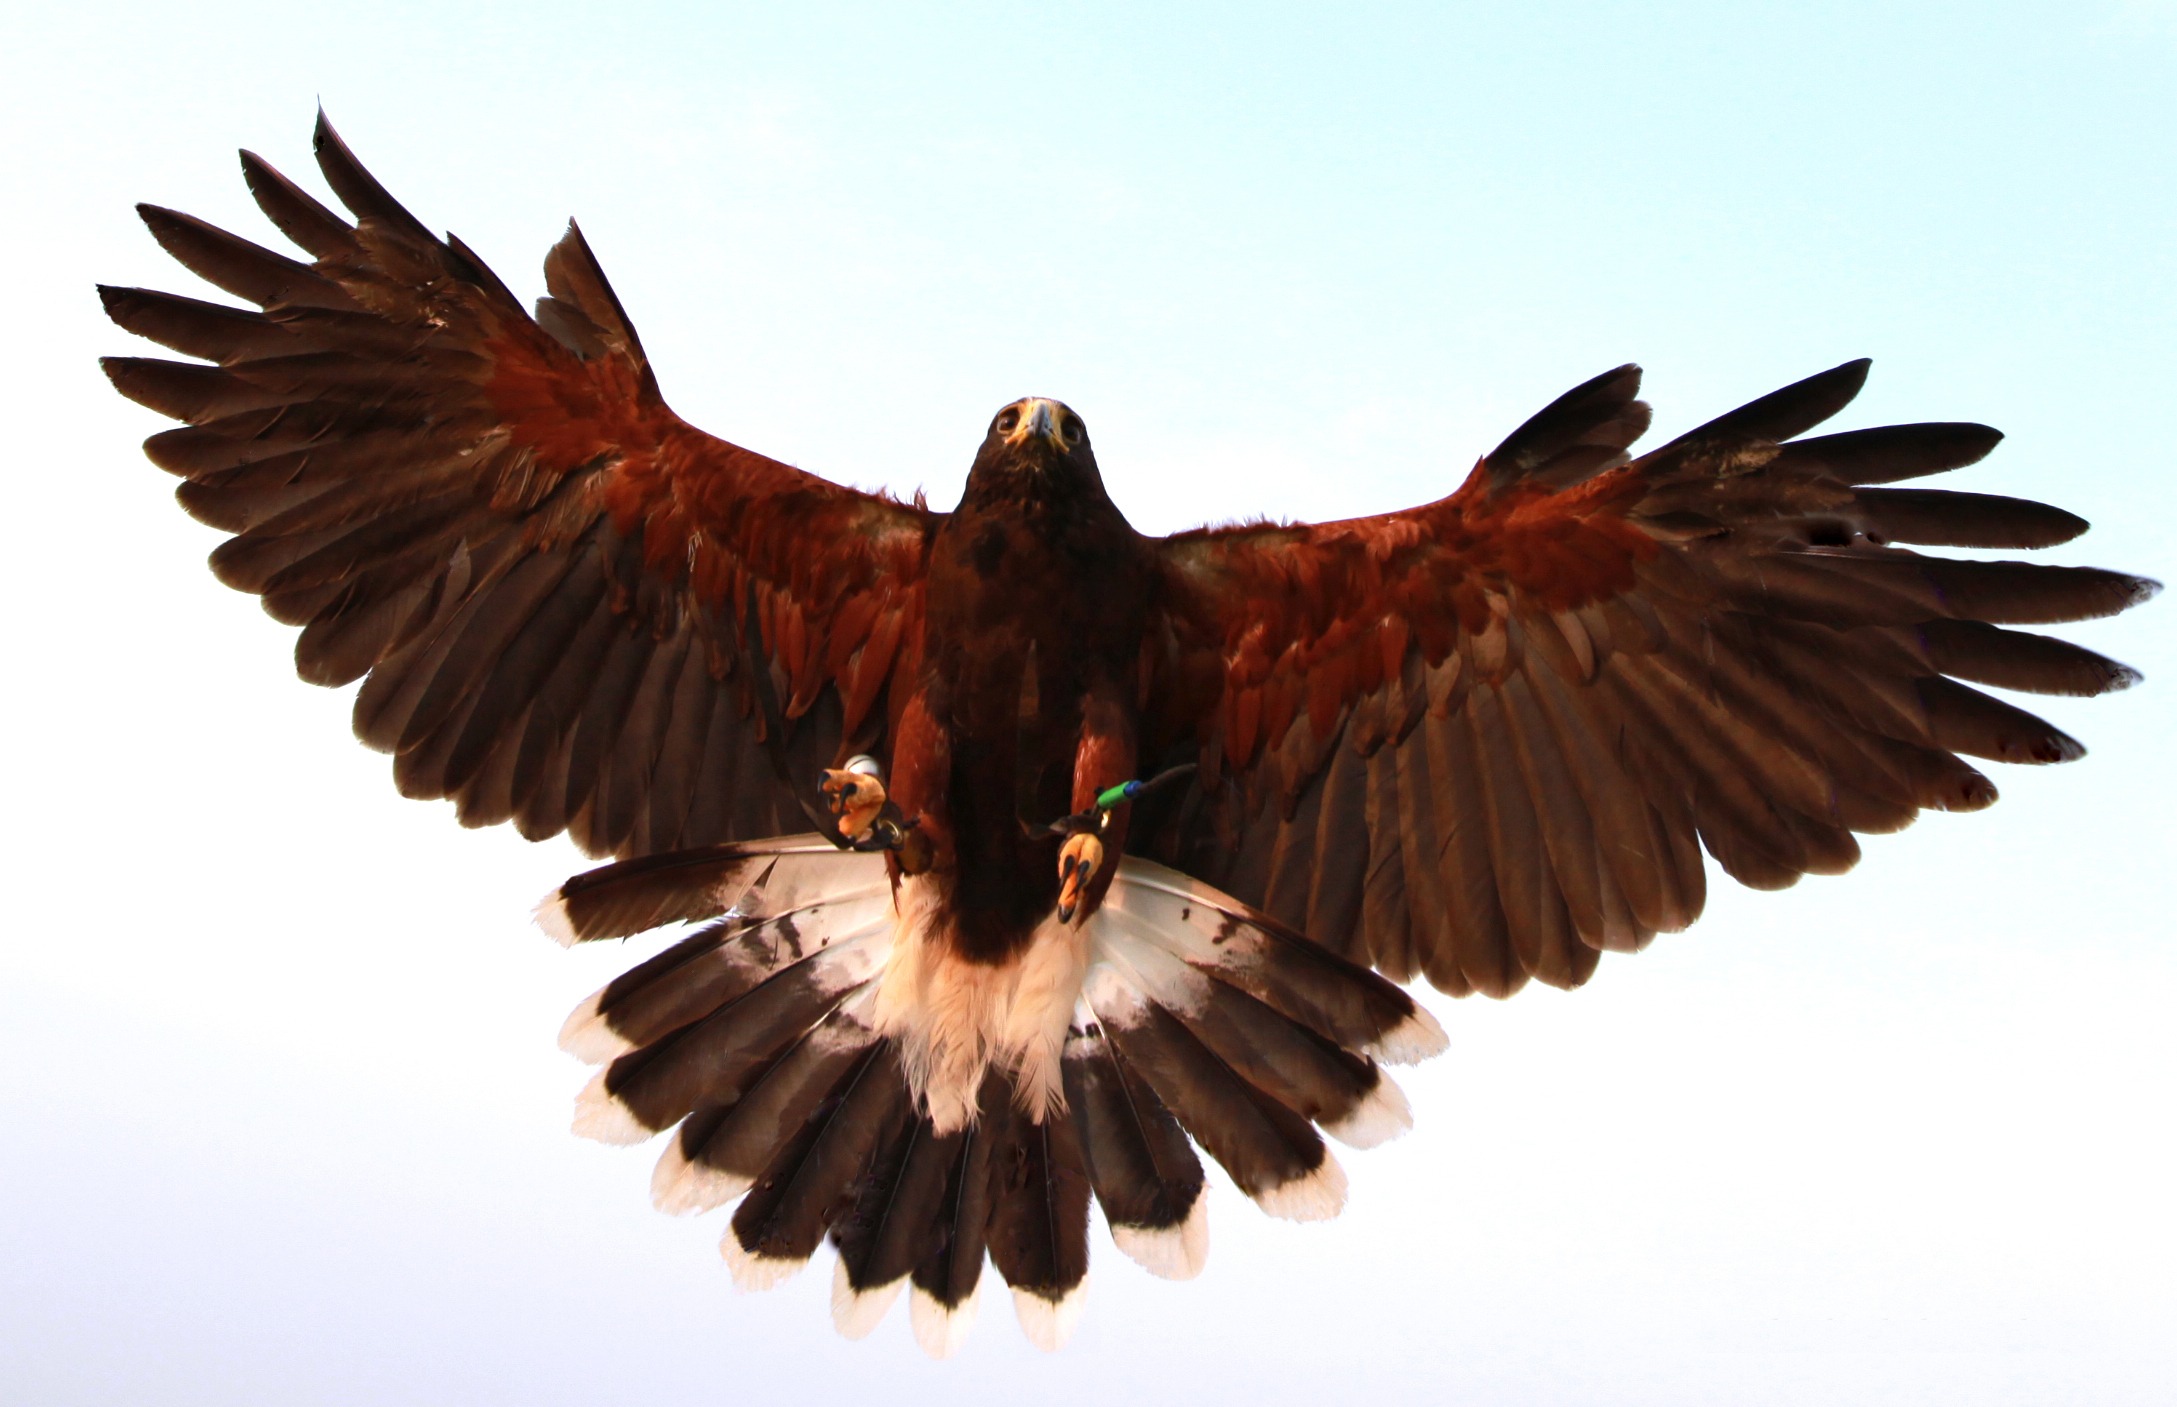
bird, wing, beak, eagle, hawk, fauna, bird of prey, wings, vertebrate, landing, spread, prey, perching bird, accipitriformes